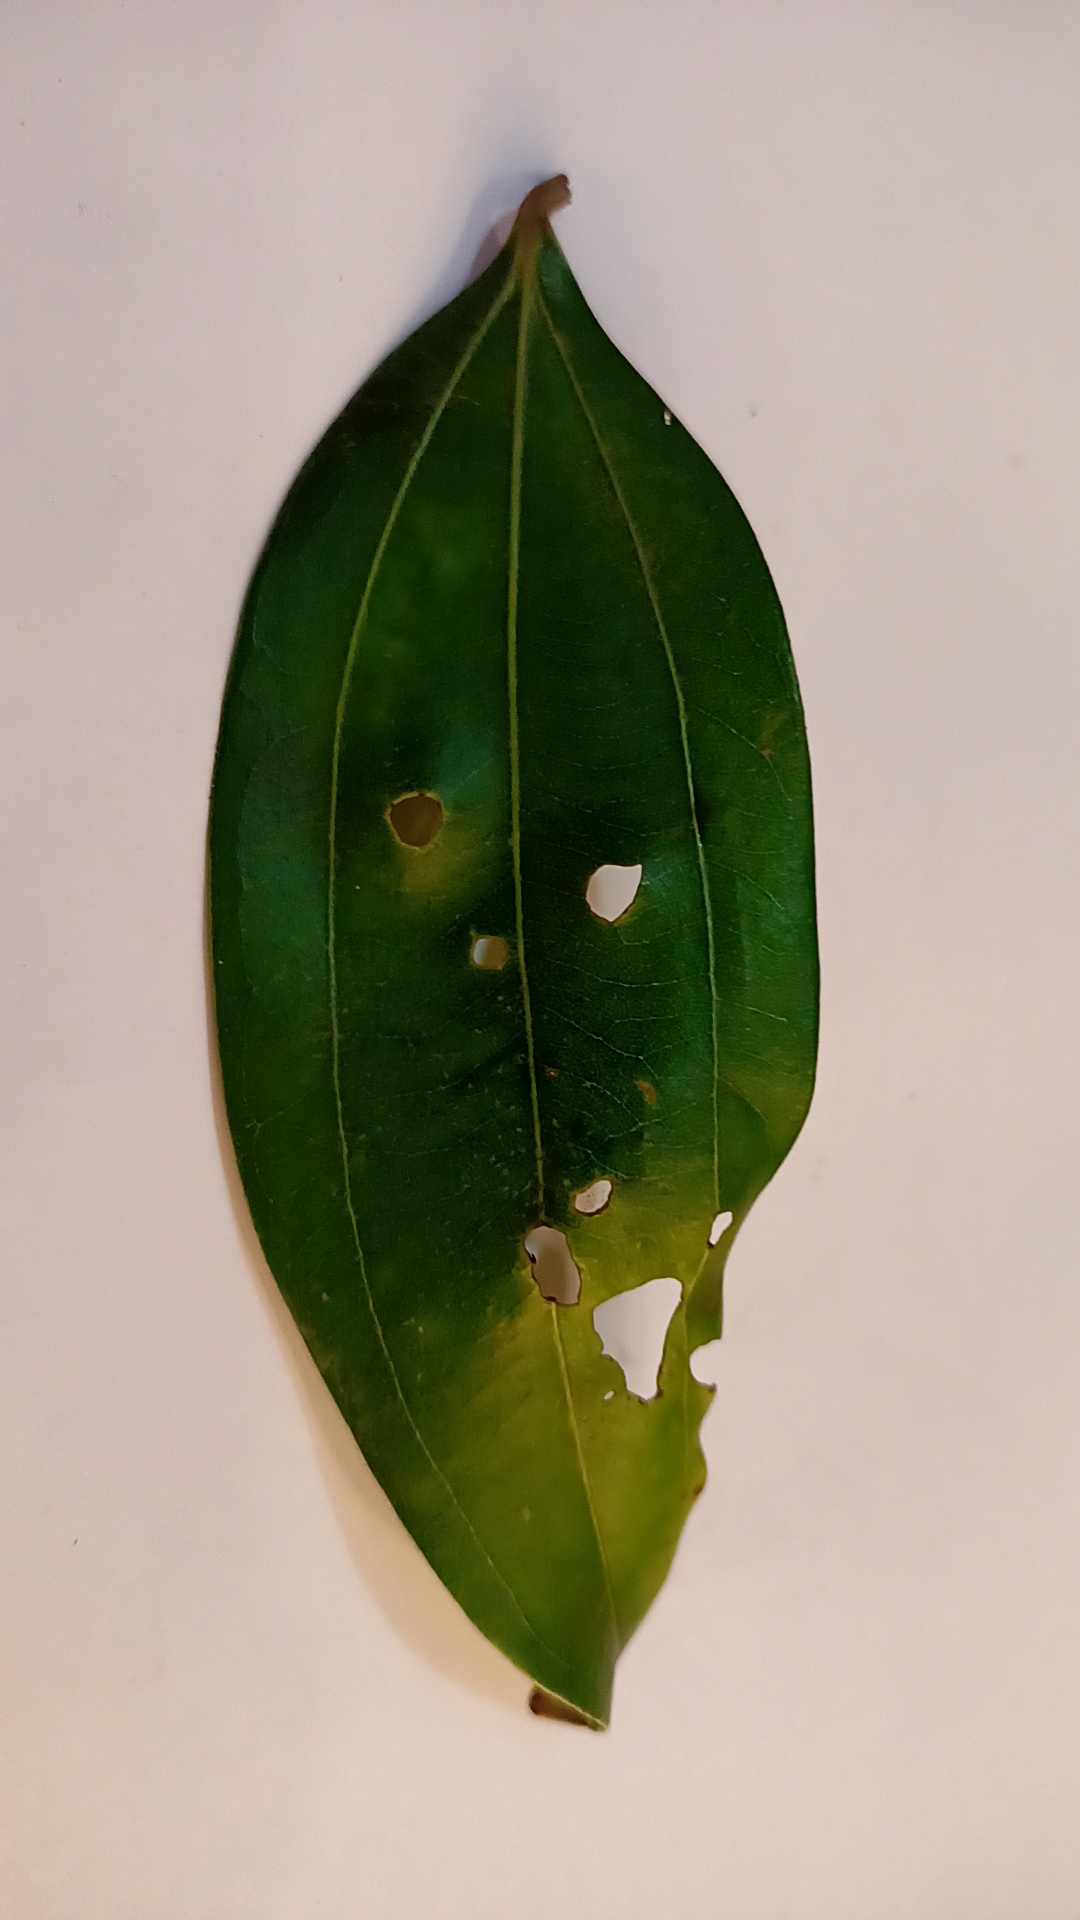
Label: Disease